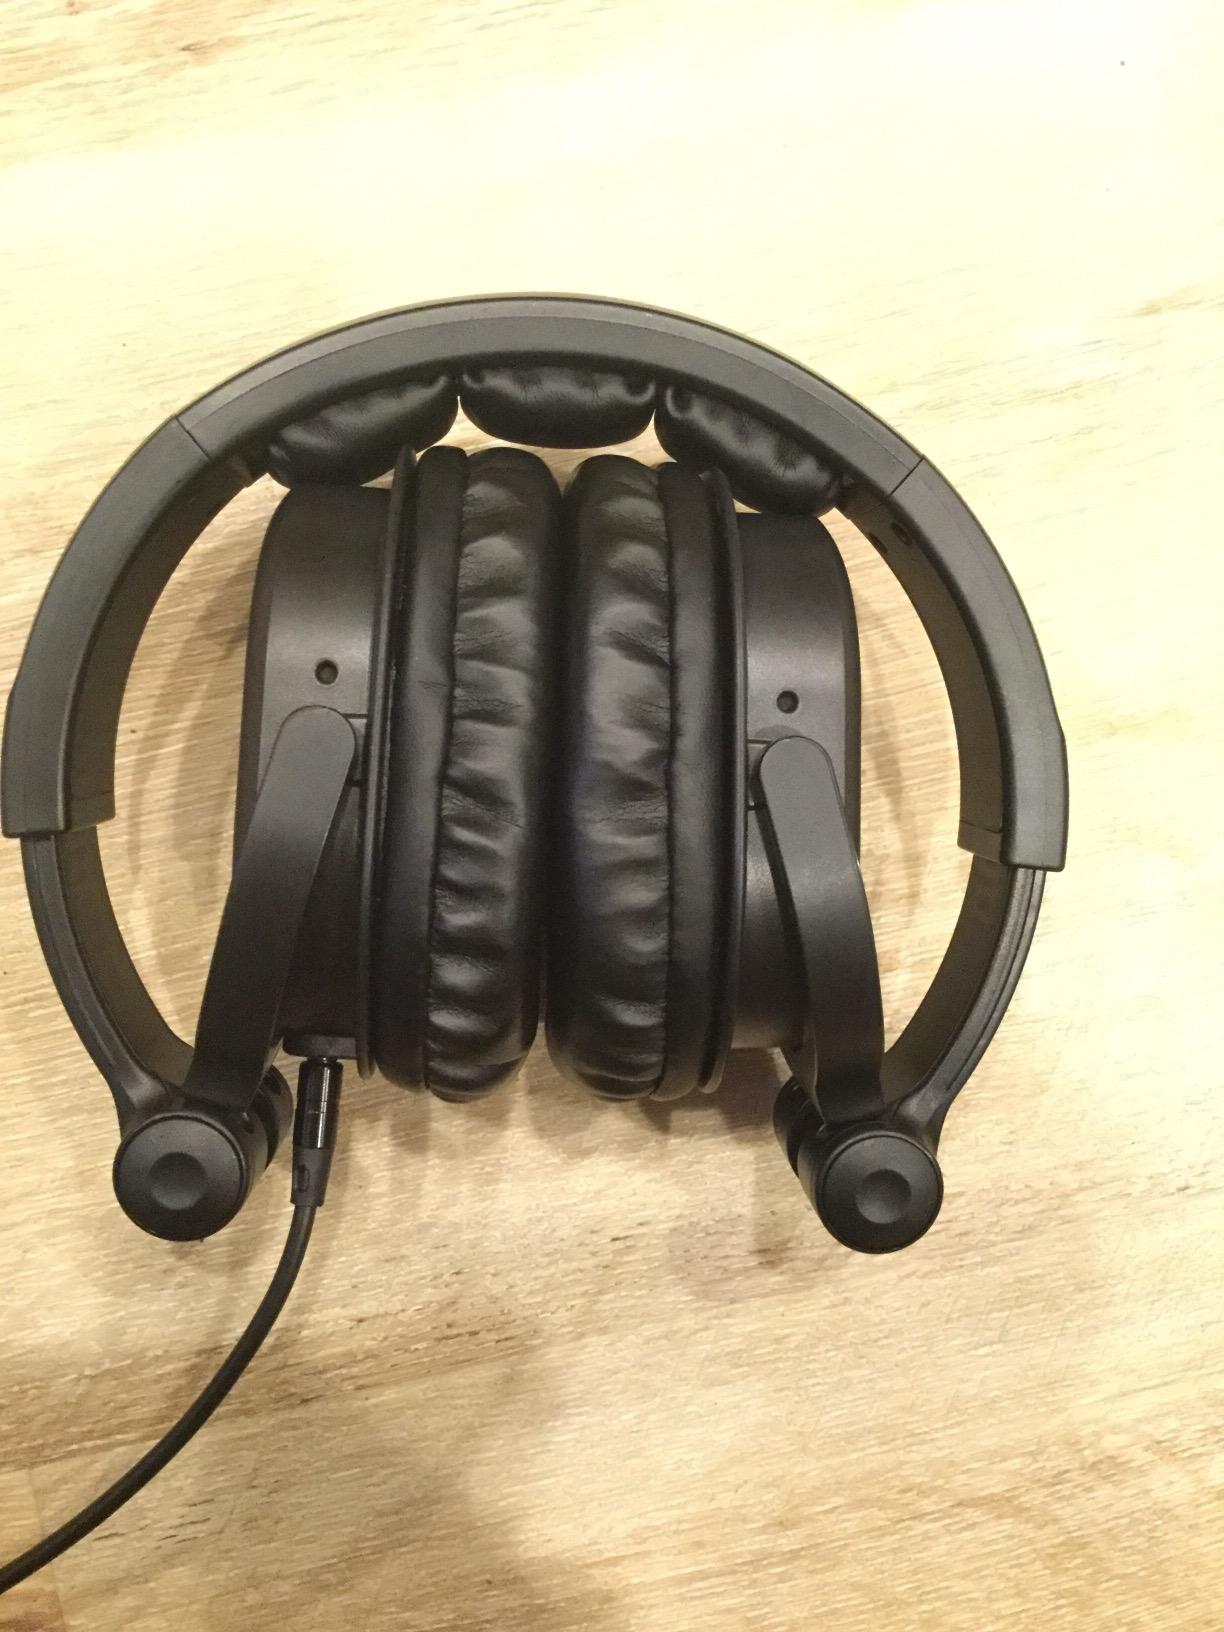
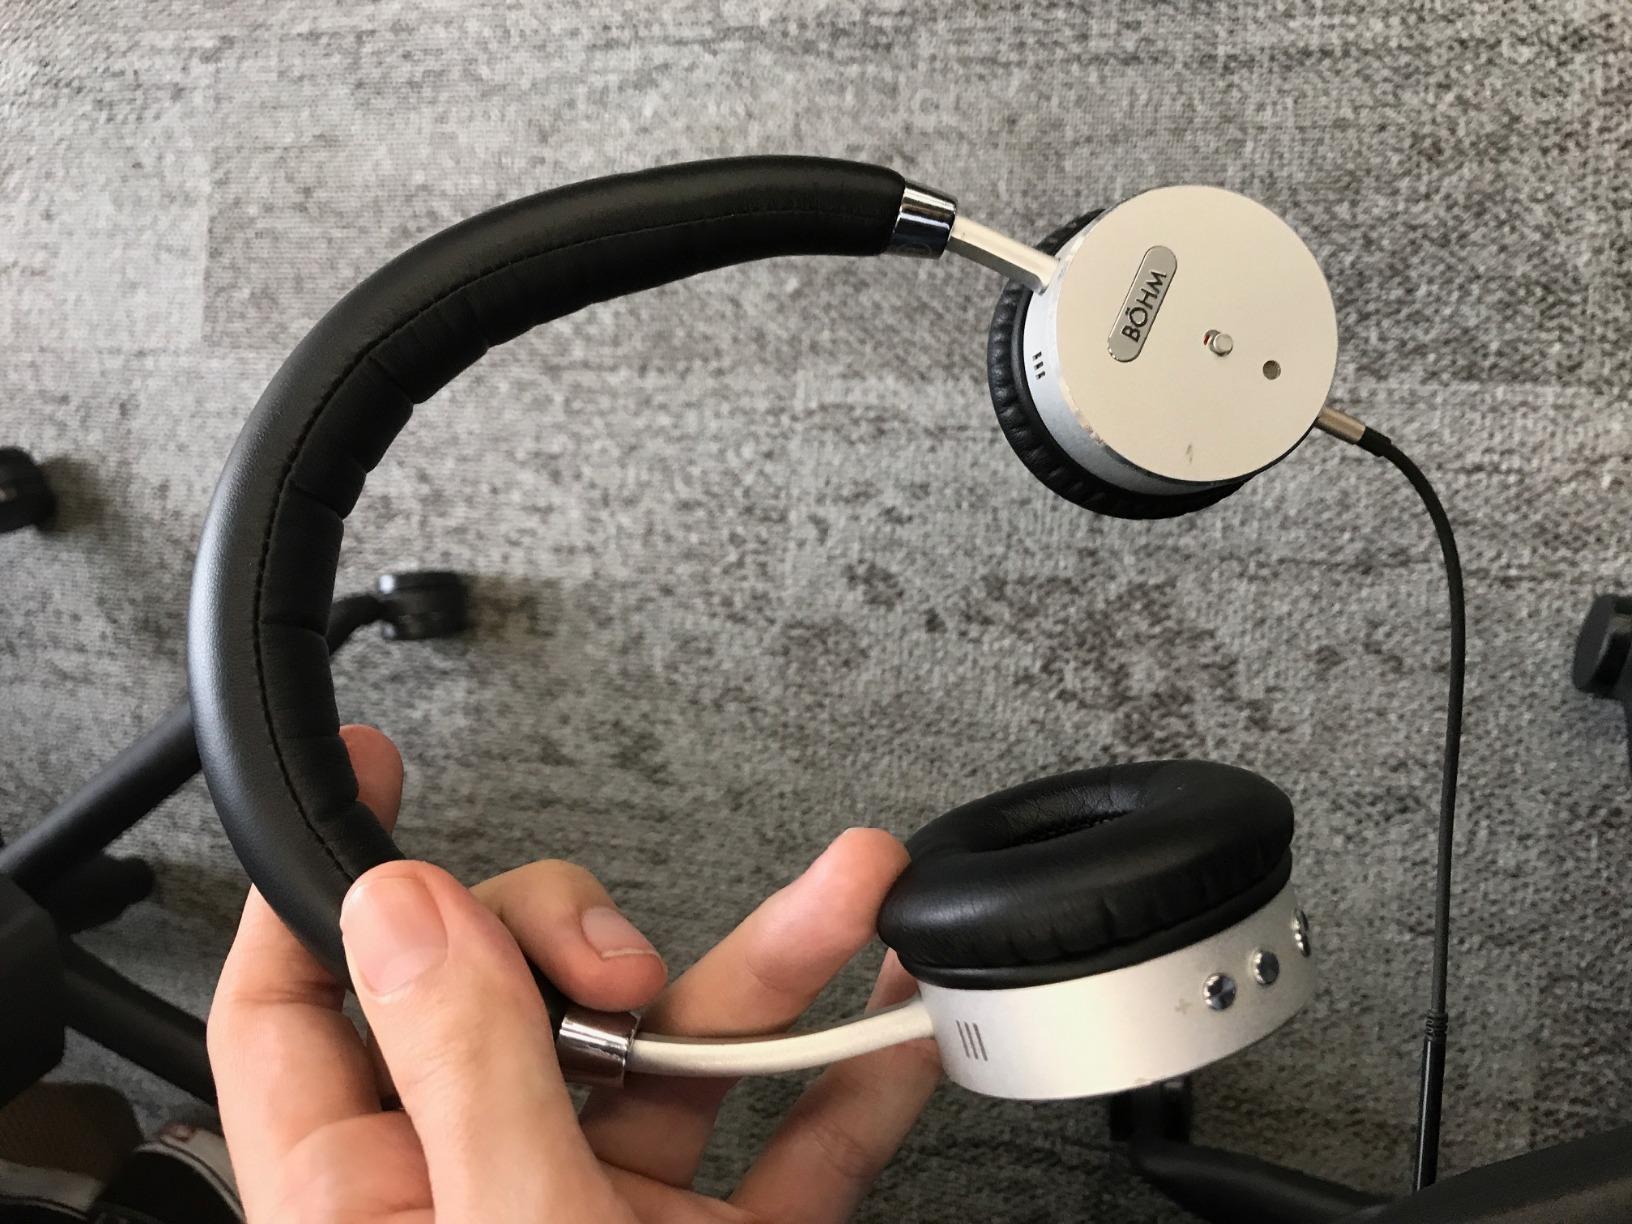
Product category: headphones
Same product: no